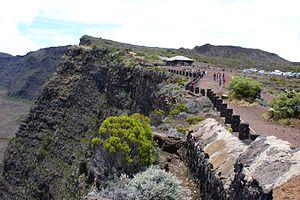
Le parking terminal de la Route du Volcan, sur l'itinéraire qui mène au sommet du Piton de la Fournaise, à proximité du Pas de Bellecombe.
Le pas de Bellecombe-Jacob est un col de montagne et point de vue panoramique surplombant le nord-ouest de l'Enclos Fouqué, la dernière caldeira formée par le Piton de la Fournaise, volcan actif de La Réunion. Percé dans le rempart de Bellecombe, il tire son nom de Guillaume Léonard de Bellecombe, gouverneur de cette île de l'océan Indien au XVIIIᵉ siècle, et de Jacob, un esclave qui l'a découvert.
Le Formica Leo est un petit cône volcanique adventif du piton de la Fournaise, le volcan actif de l'île de La Réunion, un département d'outre-mer français dans l'océan Indien. Il est situé au cœur du massif du Piton de la Fournaise sur le fond de la caldeira appelée Enclos Fouqué et en contrebas du passage de montagne nommé Pas de Bellecombe, le site naturel le plus touristique de l'île. D'une vingtaine de mètres de hauteur relative, il y culminerait, d'après les cartes de l'Institut géographique national, à 2 218 mètres d'altitude.
Le piton de la Fournaise, culminant à 2 632 mètres d'altitude, est le volcan actif de l'île de La Réunion. Il correspond au sommet et au flanc oriental du massif du Piton de la Fournaise, un volcan bouclier qui constitue 40 % de l'île dans sa partie sud-est.